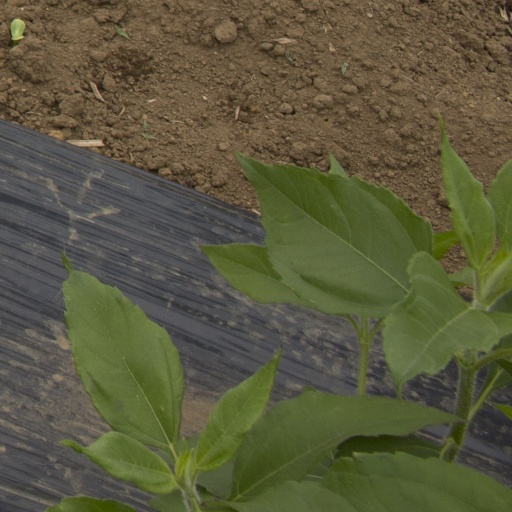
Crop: Jerusalem artichoke